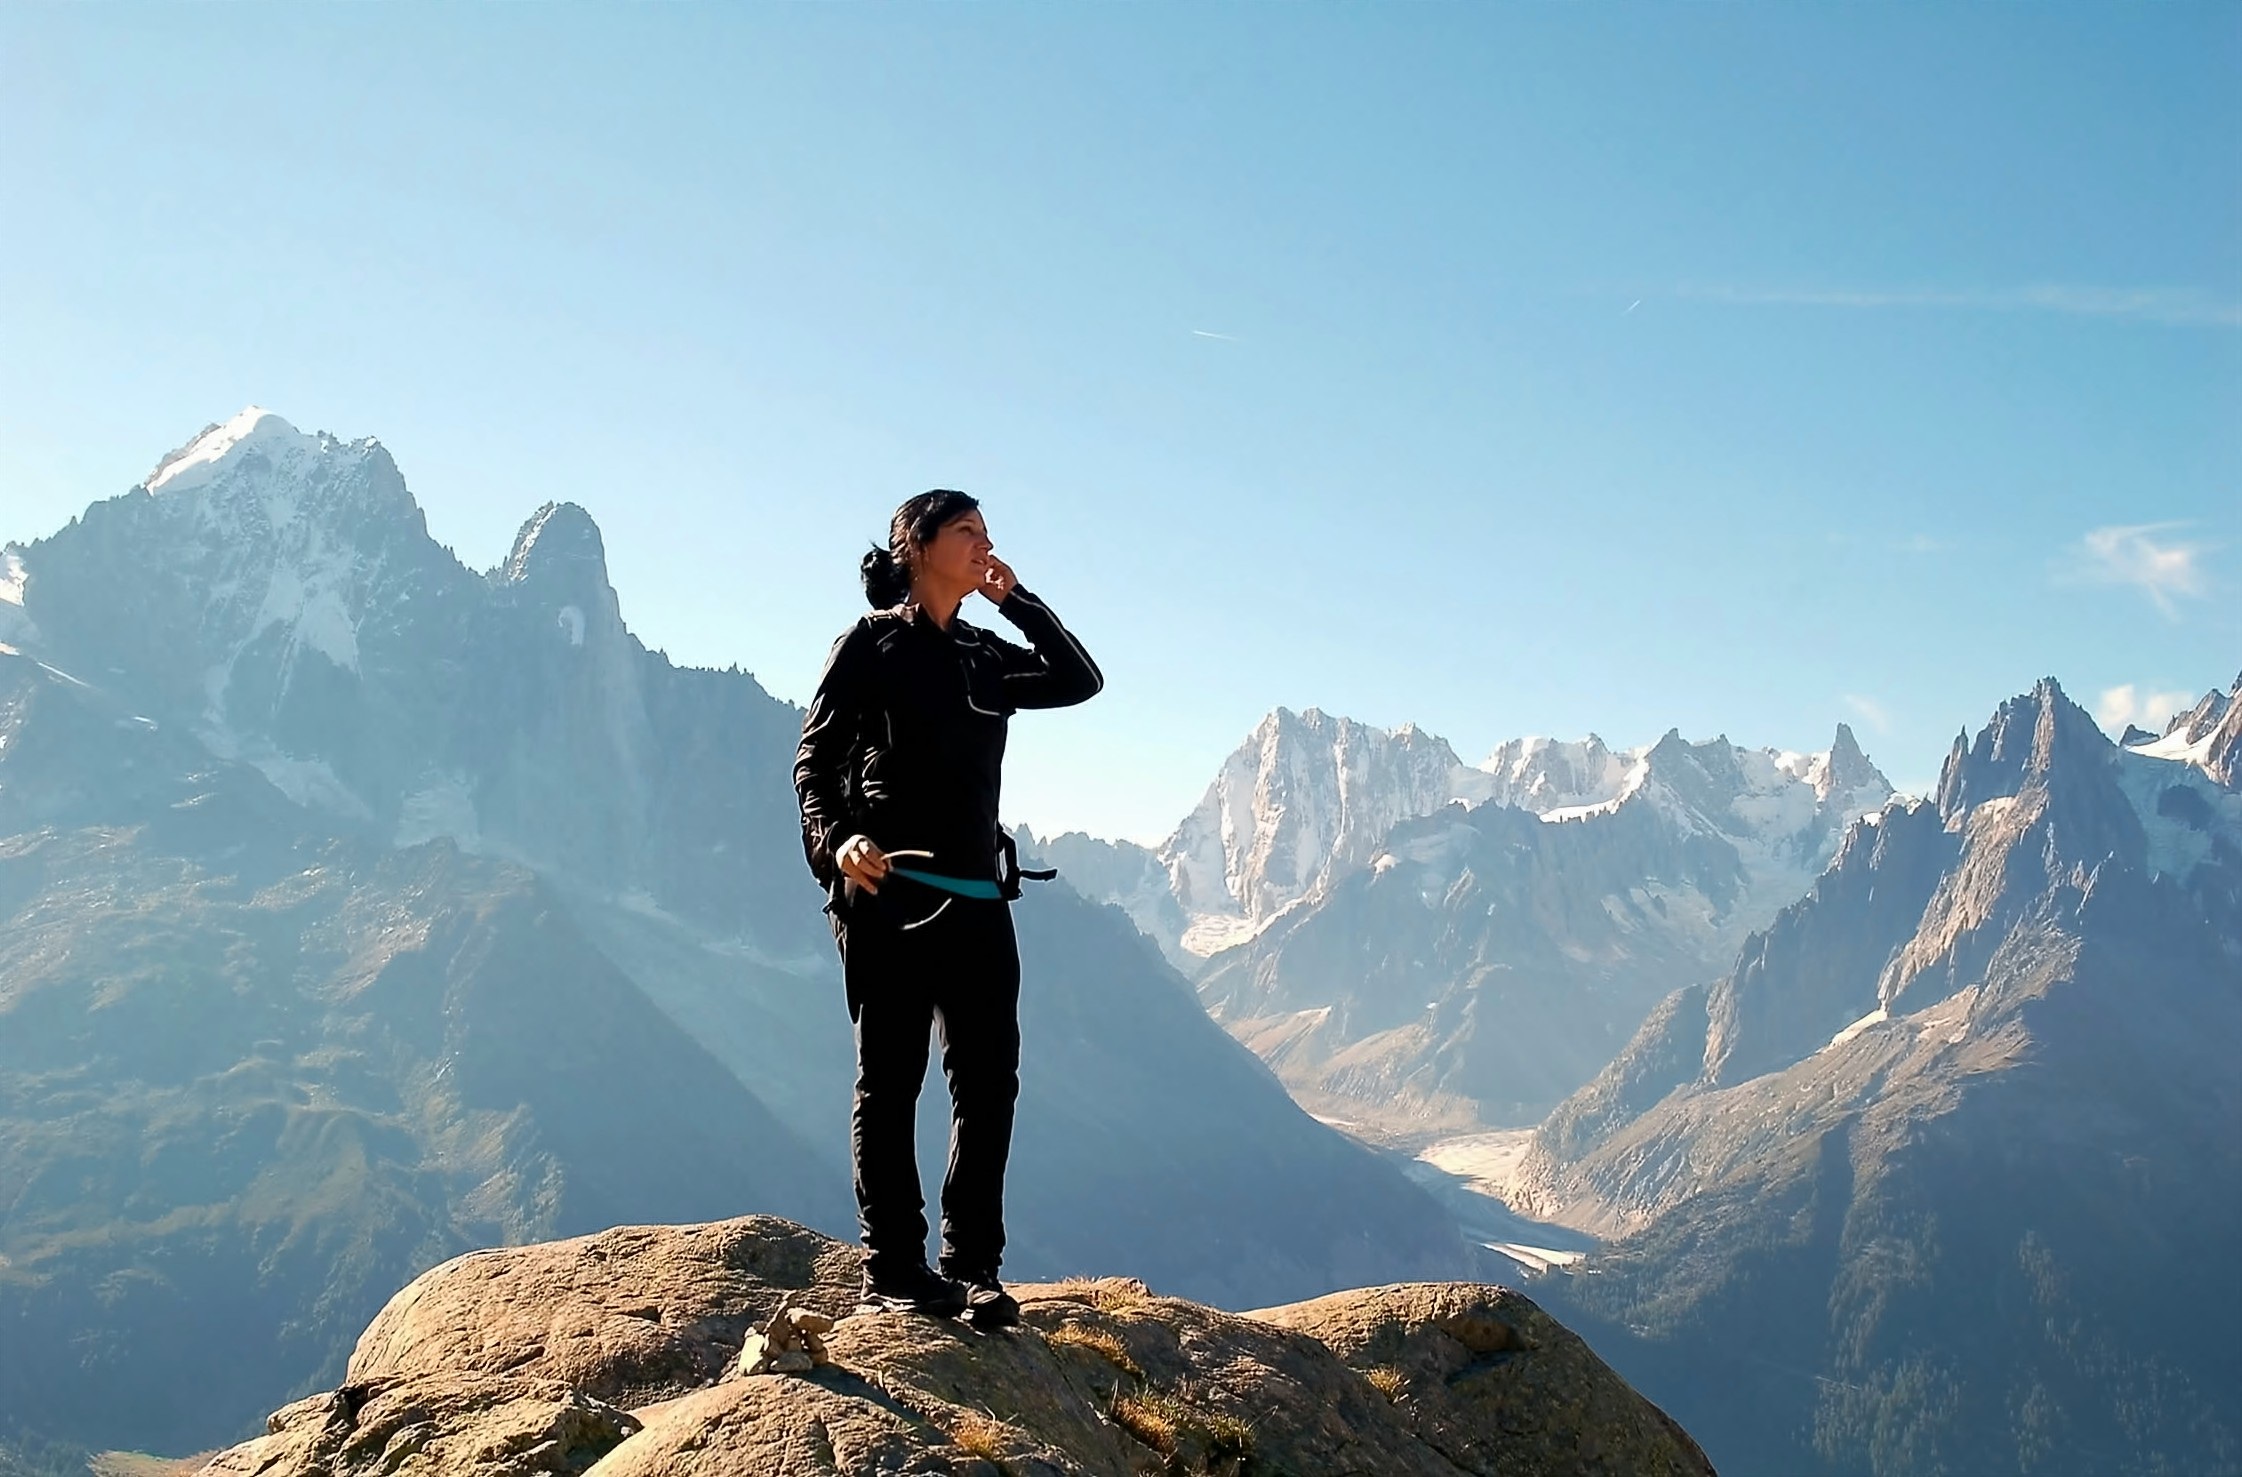
silhouette, walking, person, mountain, snow, hiking, adventure, mountain range, recreation, climbing, freedom, extreme sport, ridge, summit, mountaineering, sports, mountaineer, alps, backpacking, top, fullness, landform, outdoor recreation, mountainous landforms